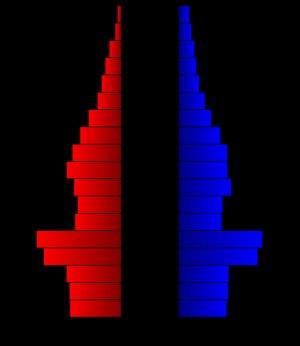
Le comté de Waller, en anglais : Waller County, est un comté situé à l'est de l'État du Texas aux États-Unis. Fondé le 7 mai 1873, son siège de comté est la ville de Hempstead. Selon le recensement des États-Unis de 2010, sa population est de 43 205 habitants. Le comté a une superficie de 1 341 km², dont 1 329,7 km² en surfaces terrestres. Il est baptisé en référence à Edwin Waller.